Palestinian displacement in East Jerusalem

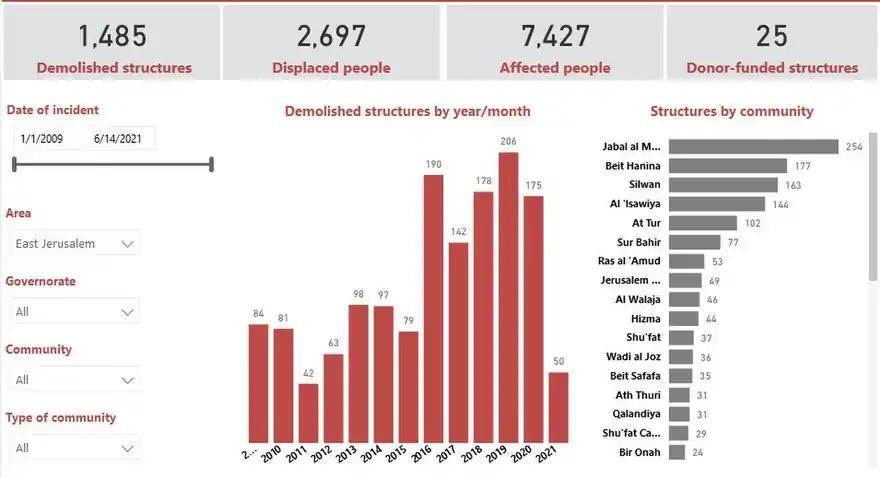
Breakdown of East jerusalem demolitions by community

According to Peace Now, about 20,000 Palestinian homes are under threat of demolition because their owners built them without obtaining planning permission, which is often denied to Palestinians.